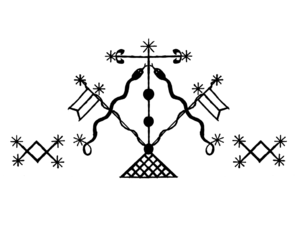
Des récits originels sont des explications, scientifiques ou mythologiques, des débuts de l'humanité, de la Terre, de la vie et de l'univers. Ces explications ou croyances peuvent dériver d'investigations scientifiques, de spéculations métaphysiques ou de croyances religieuses. Comme pour tout type de croyances, les opinions concernant la validité des différents récits originels dépendent du point de vue et peuvent grandement varier.